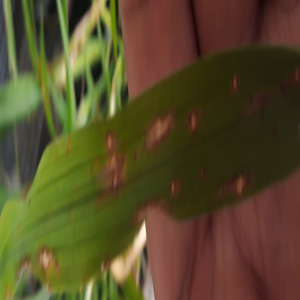
Disease: Blast